Haken (band)

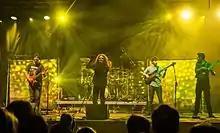
Haken performing at the 2014 Ino Rock Festival.

Haken released "Restoration" on 27 October 2014. This EP contained three reworked tracks from "Enter the 5th Dimension". "Darkest Light", a reworked version of "Blind", was released with a music video featuring footage from the recording process of "Restoration" on 24 September. Shortly before, the band announced on Facebook that they had begun writing their fourth album.